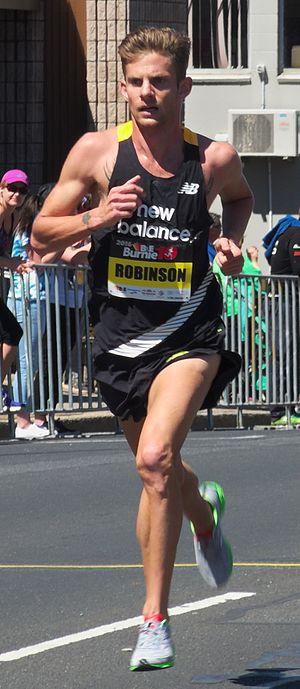
Brett Robinson est un athlète australien, spécialiste du fond.